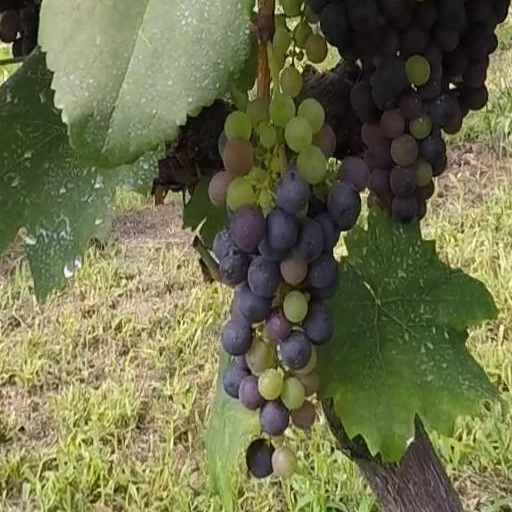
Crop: grape